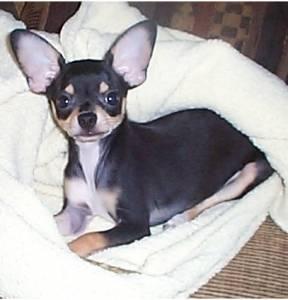
Breed: chihuahua